Describe the emotion expressed in this image:  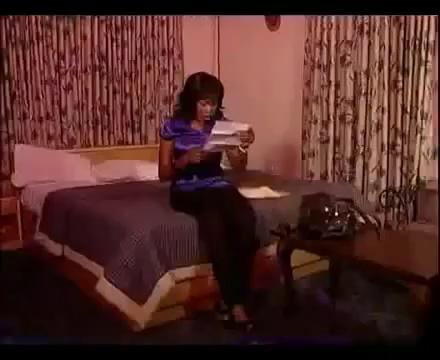
This person displays Pain, valence and arousal with low intensity.